Michael Wojas

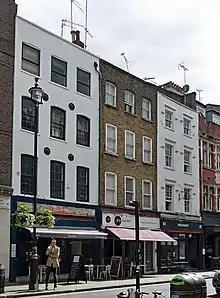
The Colony Room Club was located at 41 Dean Street, at the far right

Michael Wojas (9 August 1956 – 6 June 2010) was an English nightclub owner who ran The Colony Room Club in Dean Street in London's Soho district, from 1994 until he closed it in 2007, having inherited it from Ian Board who took it over from Muriel Belcher, who founded the private drinking club in 1948.